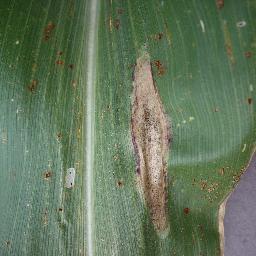
Label: Corn___Northern_Leaf_Blight